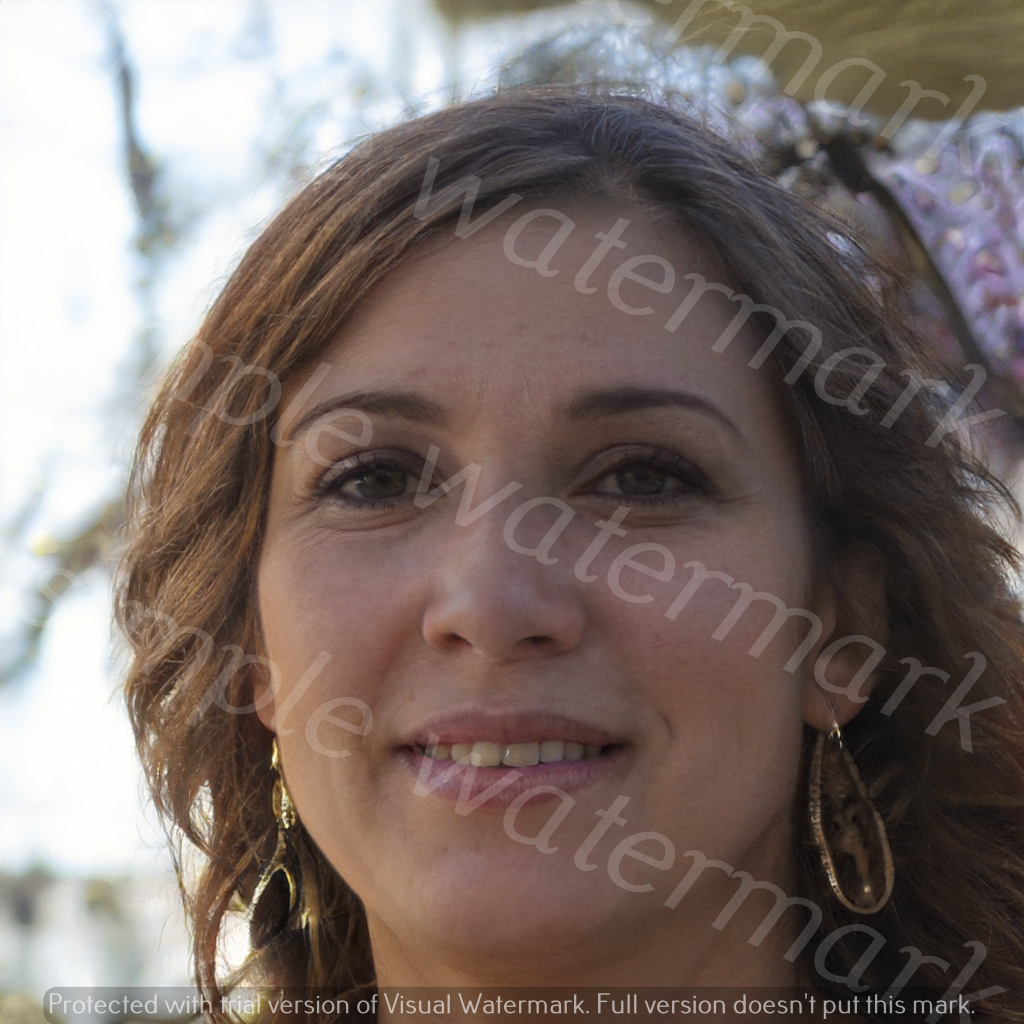
Label: Watermark